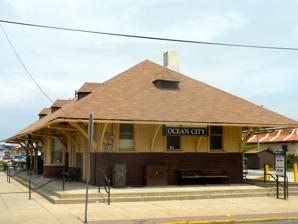
Building: Ocean City Tenth Street Station
Country: Unknown
Year built: 1898
Bus station in Ocean City, New Jersey 10th Street Ocean City Tenth Street Station in 2010 General information Location 10th Street and Haven Avenue, Ocean City, New Jersey Coordinates 39°16′44″N 74°34′43″W / 39.27889°N 74.57861°W / 39.27889; -74.57861 Bus routes 3 Bus operators NJ Transit Construction Accessible Yes History Closed August 13, 1981 Former services Preceding station Pennsylvania-Reading Seashore Lines Following station Ocean City 14th Street toward Tuckahoe ACRR Ocean City Branch Ocean City 4th Street toward Ocean City Gardens Ocean City Tenth Street Station U.S. National Register of Historic Places New Jersey Register of Historic Places Show map of Cape May County, New Jersey Show map of New Jersey Show map of the United States Area 0.5 acres (0.20 ha) Built 1898 ( 1898 ) Architect William Hunter Architectural style Shingle Style MPS Operating Passenger Railroad Stations TR NRHP reference No. 84002610 NJRHP No. 1010 Significant dates Added to NRHP June 22, 1984 Designated NJRHP March 17, 1984 Ocean City Tenth Street Station is located in Ocean City in Cape May County , New Jersey . Built in 1898, it served rail service until 1981. The building now operates as the Ocean City Transportation Center , which is a bus stop for NJ Transit . In 2012, the building was damaged after being flooded by Hurricane Sandy , and was reconstructed to its historic appearance. History Pennsylvania-Reading Seashore Lines trains at 10th Street in 1970 The station was built in 1898 by the Ocean City Railroad , which was acquired by the Atlantic City Railroad in 1901, and later by the Pennsylvania-Reading Seashore Lines . Trains last served the station in August 1981, when service was cancelled due to poor track conditions and limited funding from the New Jersey Department of Transportation . The architect was probably William Hunter, assistant chief engineer of the Philadelphia and Reading Railroad . Tenth Street Station was added to the National Register of Historic Places on June 22, 1984 for its significance in architecture and history. Now known as the Ocean City Transportation Center, the building is in use as a NJ Transit bus station. In October 2012, the Transportation Center was damaged during floods caused by Hurricane Sandy . Due to the building's historic nature, special reconstruction was required to restore the building's appearance between 1890 and 1910. This included adding a Queen Anne style turret . In August 2014, Ocean City awarded a $522,826 contract to TNT Construction Company, Inc. of Deptford , using a $501,000 grant from the Historic Preservation Fund . Destinations NJ Transit operates bus routes 319 , 507 , and 509 out of the Ocean City Transportation Center. Bus route 319 provides limited seasonal service from Ocean City to the Port Authority Bus Terminal in Midtown Manhattan while bus routes 507 and 509 run daily from Ocean City to Atlantic City via the Atlantic County mainland. See also List of New Jersey Transit bus routes (500–549) National Register of Historic Places listings in Cape May County, New Jersey Operating Passenger Railroad Stations Thematic Resource (New Jersey) Ocean City 34th Street Station – a historic rail station that has been demolished References